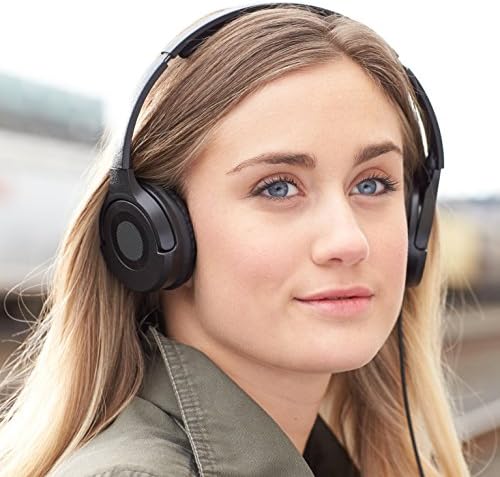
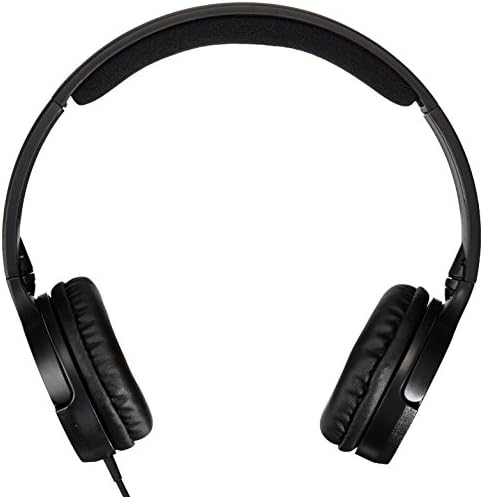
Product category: headphones
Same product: yes